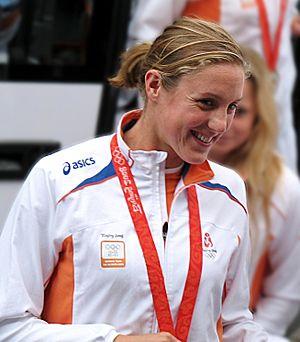
Marleen Veldhuis, Magdalena Johanna Maria Veldhuis, née le 29 juin 1979 à Borne, est une nageuse néerlandaise.